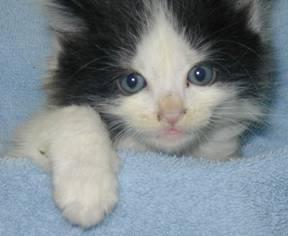
cat